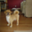
Label: dog